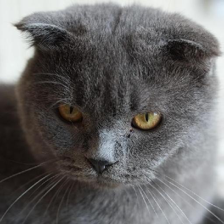
Label: animals